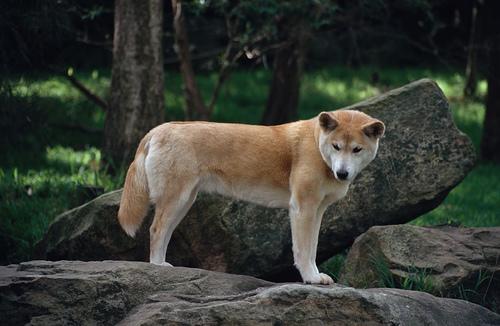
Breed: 217-n000079-dingo